History of the bikini

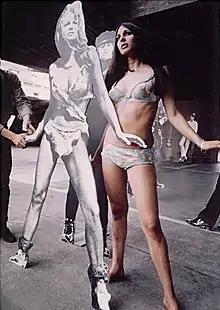
Publicity featuring fur bikini worn by Raquel Welch in "One Million Years B.C." (1966)

French fashion designer Jacques Heim, who owned a beach shop in the French Riviera resort town of Cannes, introduced a minimalist two-piece design in May 1946 which he named the "Atome", after the smallest known particle of matter. The bottom of his design was just large enough to cover the wearer's navel.